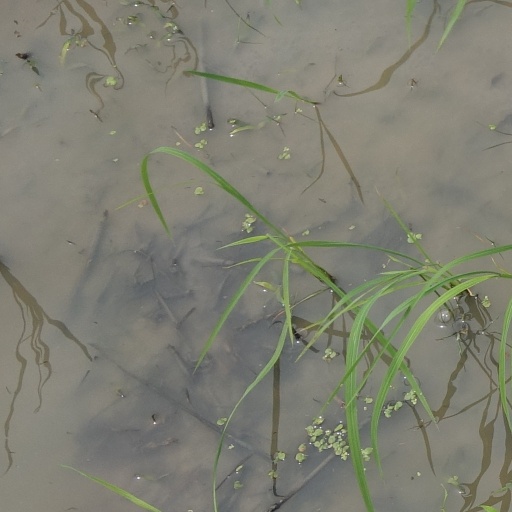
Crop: rice